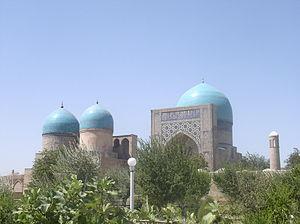
La Convention du patrimoine national, menée par l'Organisation des Nations unies pour l’éducation, la science et la culture désigne, en 1972, tous les sites du patrimoine mondial. D'après l'article 11.4 de la convention, l'UNESCO, ainsi que le Comité du patrimoine mondial, peuvent citer chaque lieu dans lequel des opérations majeures doivent être effectuées sur une Liste du patrimoine mondial en péril. Cette liste a été conçue pour informer la communauté internationale des conditions menaçant les caractéristiques mêmes qui ont permis l'inscription d'un bien et pour encourager des mesures correctives.
Cet article recense les sites inscrits au patrimoine mondial en Ouzbékistan.
L'Ouzbékistan, en forme longue la république d'Ouzbékistan, en ouzbek Oʻzbekiston, Ўзбекистон et Oʻzbekiston Respublikasi, Ўзбекистон Республикаси, et en russe Узбекистан et Республика Узбекистан, est un pays d'Asie centrale de plus de 31 millions d'habitants, ancienne république soviétique, État indépendant depuis le 31 août 1991, entouré par le Kazakhstan à l'ouest- nord-ouest et au nord, le Kirghizistan à l'est, le Tadjikistan au sud-est, l'Afghanistan au sud-sud-est et le Turkménistan au sud-ouest. Sa capitale est Tachkent, métropole de 2,7 millions d'habitants.